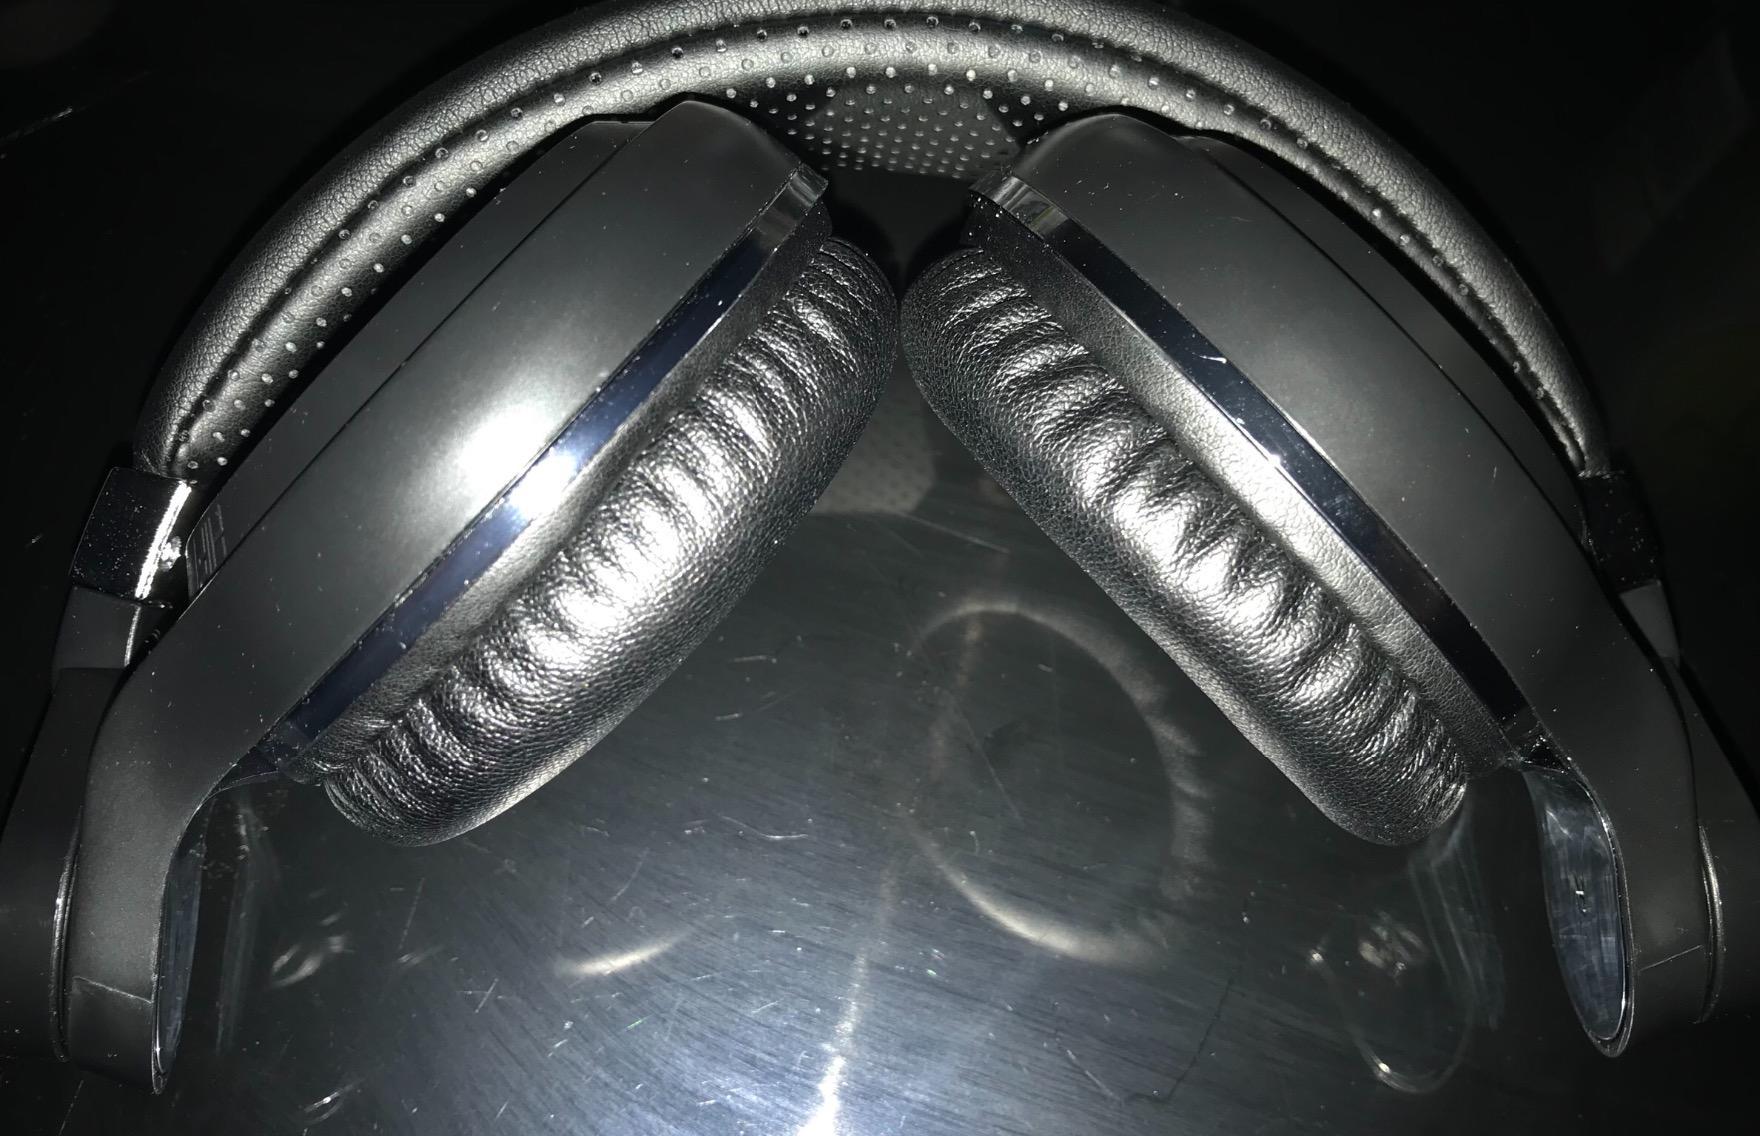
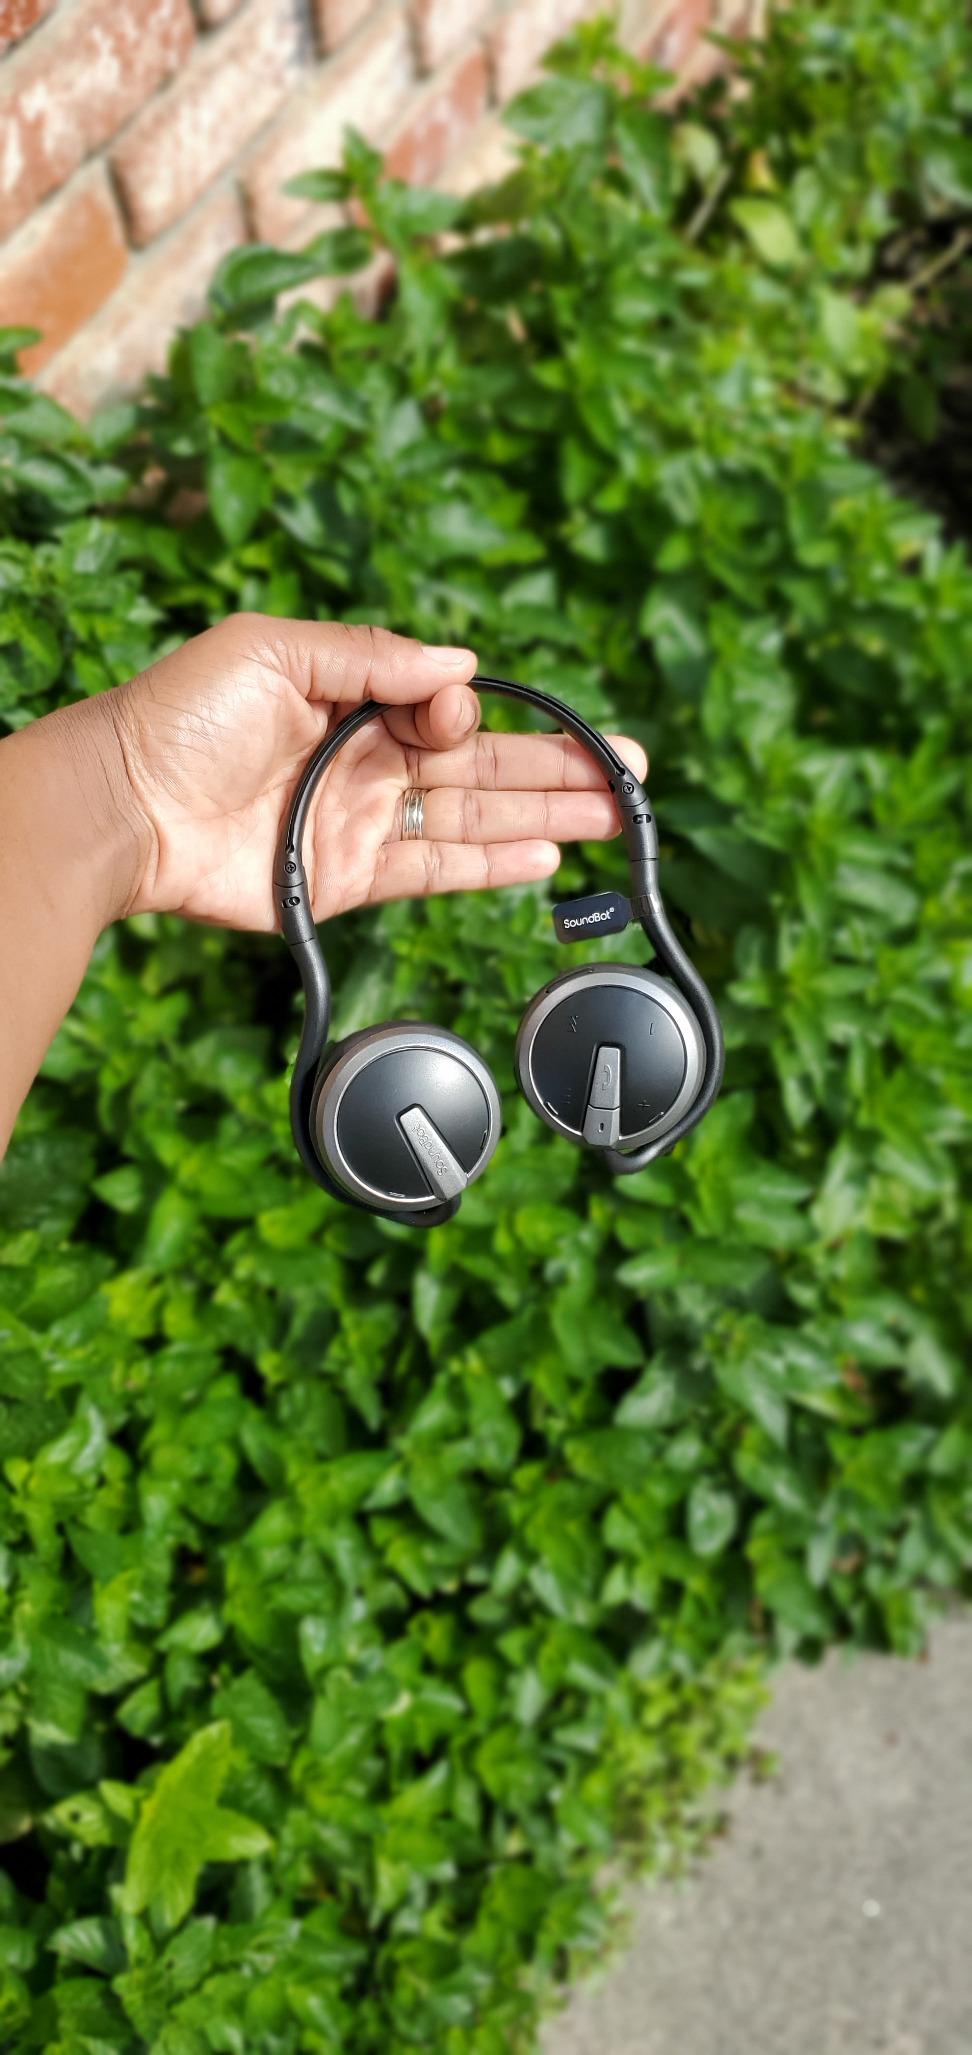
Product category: headphones
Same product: no